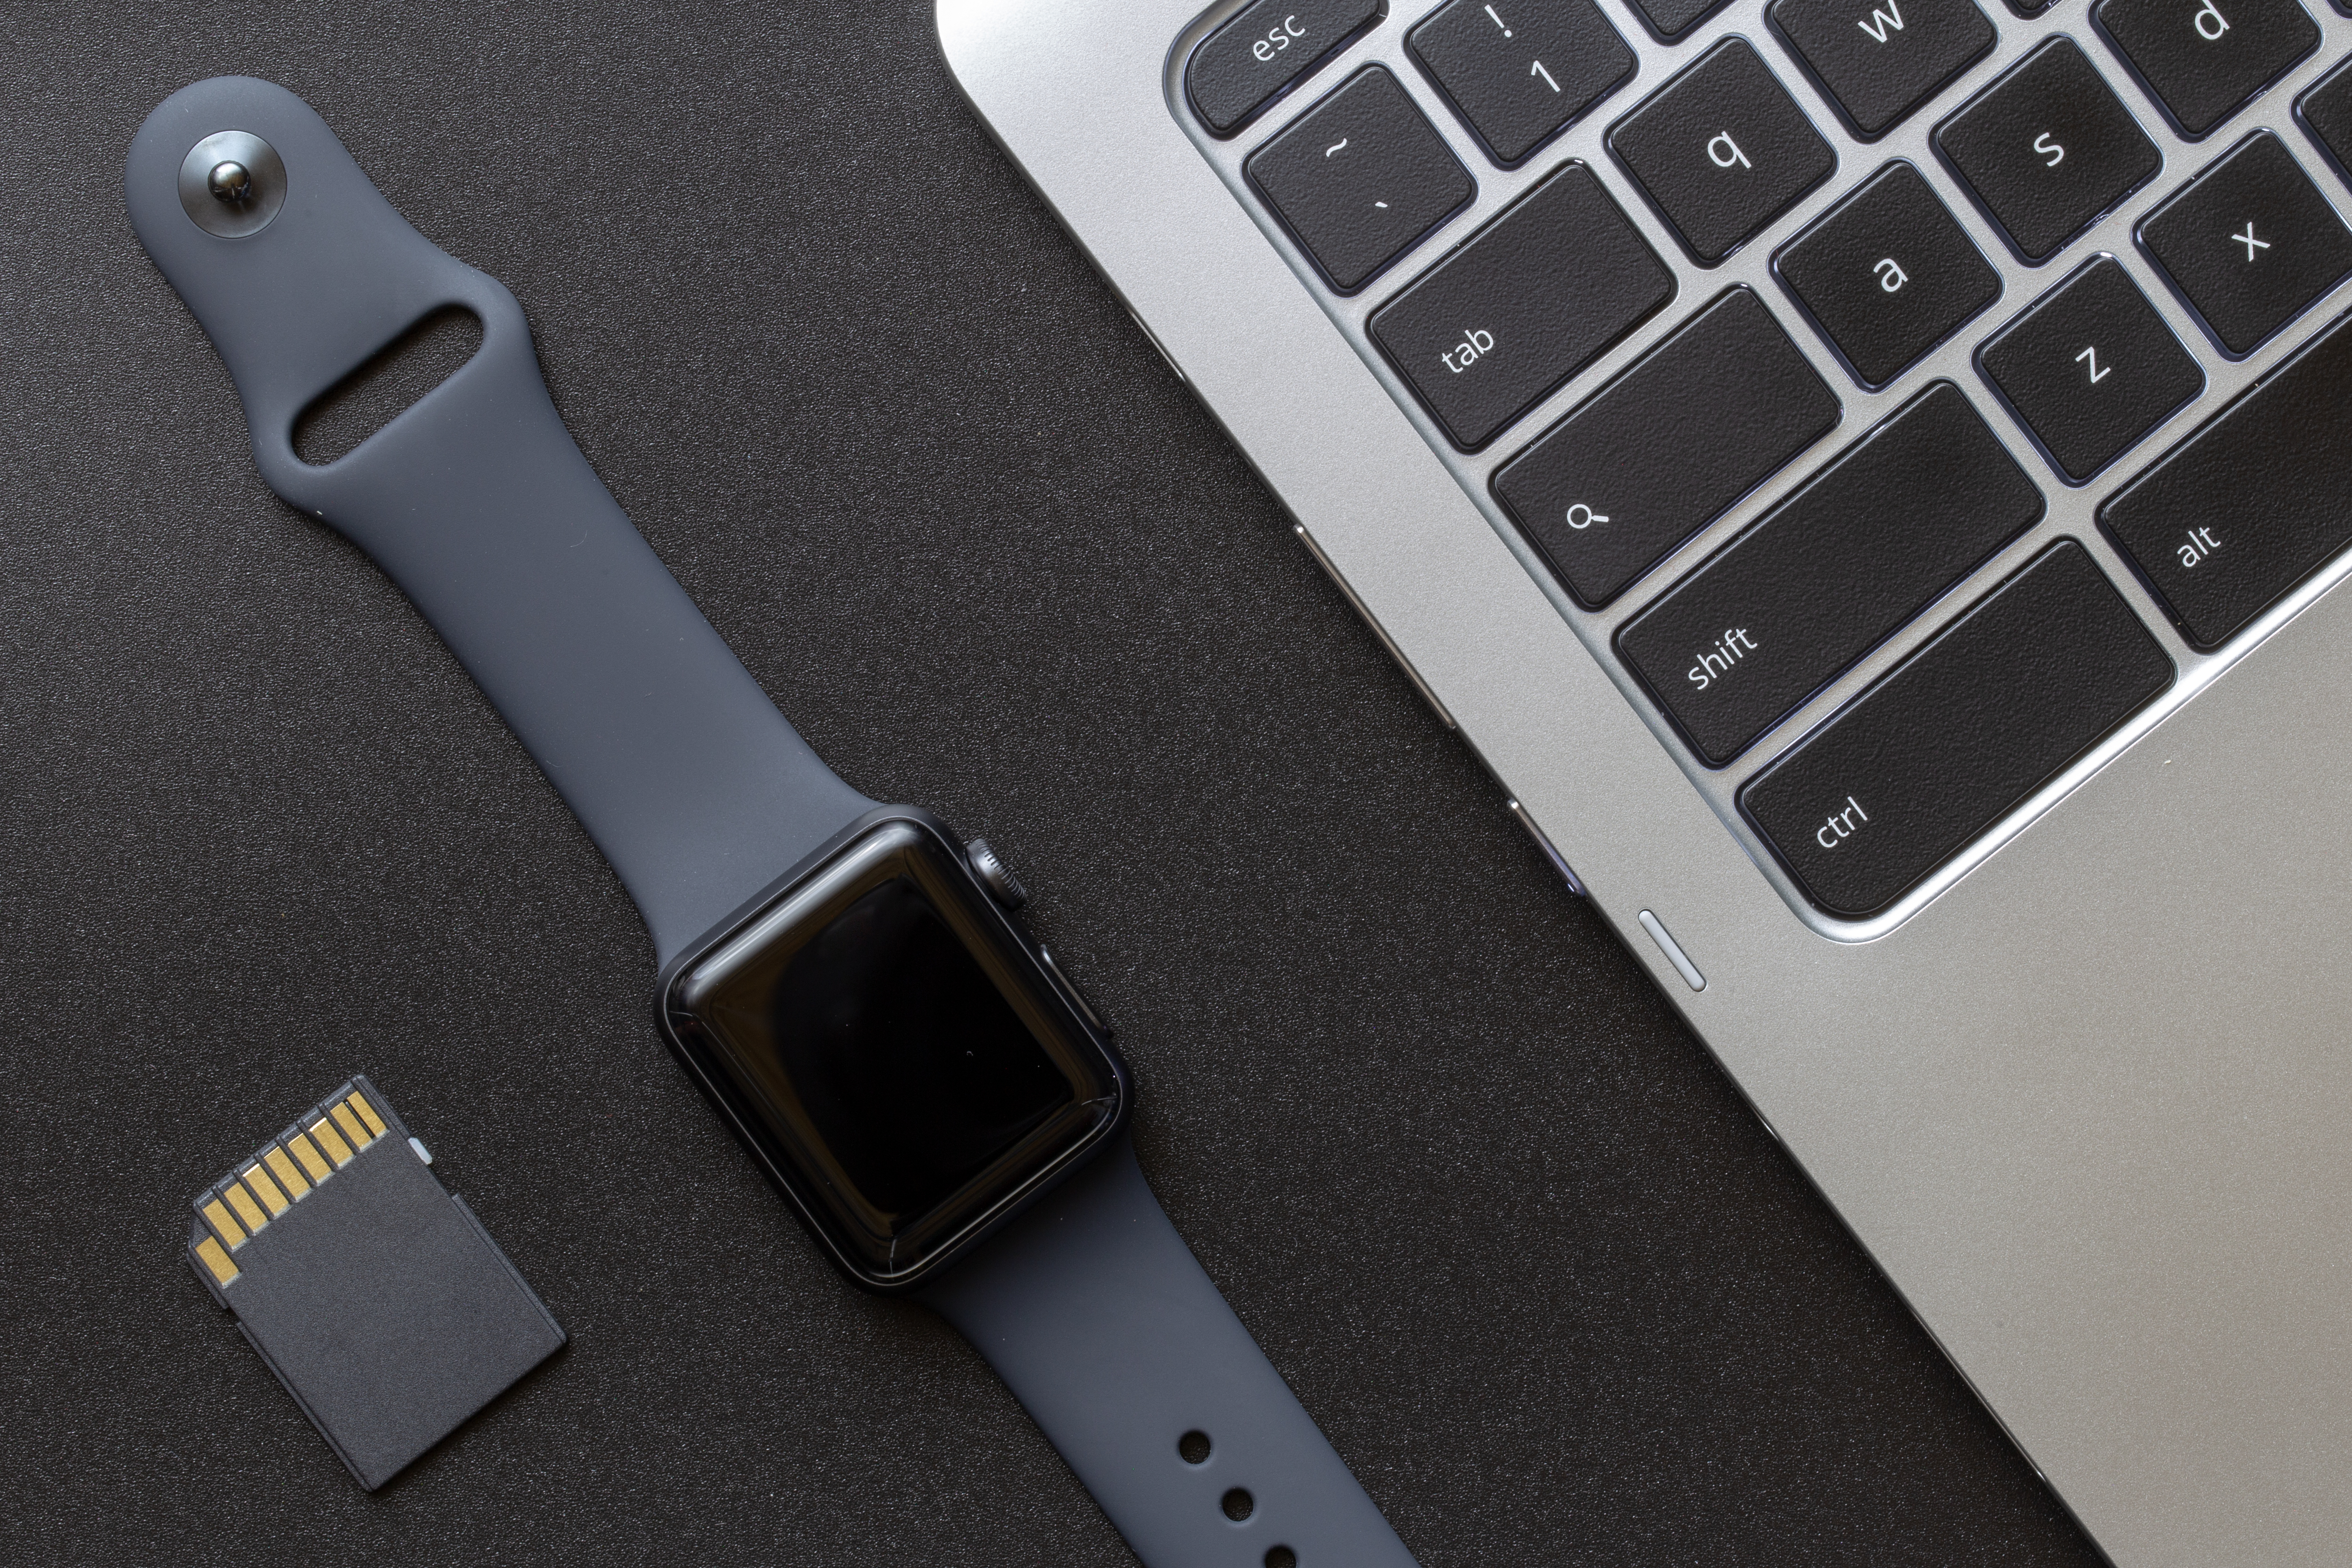
computer keyboard, technology, gadget, electronic device, input device, Material property, fashion accessory, space bar, peripheral, data storage device, computer component, metal, laptop replacement keyboard